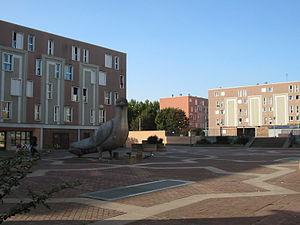
La Grande Borne est une vaste cité d’habitat social de 3 685 logements édifiée par l’architecte Émile Aillaud sous la maîtrise d’ouvrage de l’Office public HLM interdépartemental de la Région parisienne, sur le territoire des communes de Grigny et Viry-Châtillon, dans l’Essonne entre 1967 et 1971. La cité fut bâtie à l’origine dans le cadre de la résorption des bidonvilles de la région parisienne et fut surtout utilisée pour reloger les habitants du 13ᵉ arrondissement de Paris alors en pleine transformation. La réalisation de la cité fut confiée à l’entreprise Bouygues. À l’exception de 90 logements appartenant à la SA HLM Logirep et d’une partie du secteur des Patios, l’ensemble de la cité est gérée par l’OPIEVOY. Quoique divisée en quartiers puis en secteurs d’environ 150 logements, la cité de la Grande Borne demeure néanmoins profondément unitaire, de par sa conception d’ensemble, l’emploi d’éléments et de procédés architectoniques répétitifs et l’esprit du lieu, fondé sur l’intégration poussée dès la conception d’un travail plastique dans le cadre architectural singulier de ce grand ensemble atypique. Le nombre d’habitants de la Grande Borne peut être estimé à environ 13 000.
Un certain nombre d'œuvres cinématographiques et télévisuelles ont été tournées sur le territoire de l'actuel département de l'Essonne.